Craig Zobel

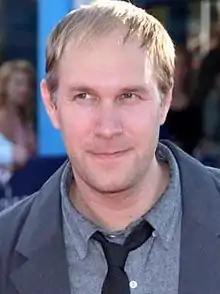
Zobel at the 2012 Deauville American Film Festival

Roger Craig Zobel is an American filmmaker and actor whose work includes music videos, film, and television. He has directed the films "Compliance" (2012), "Z for Zachariah" (2015), and "The Hunt" (2020). On TV he has directed episodes of "The Leftovers", "American Gods", and "Westworld". In 2021, he directed the miniseries "Mare of Easttown" on HBO. He also helped to co-create the online animated series "Homestar Runner" with Mike and Matt Chapman, known collectively as The Brothers Chaps.